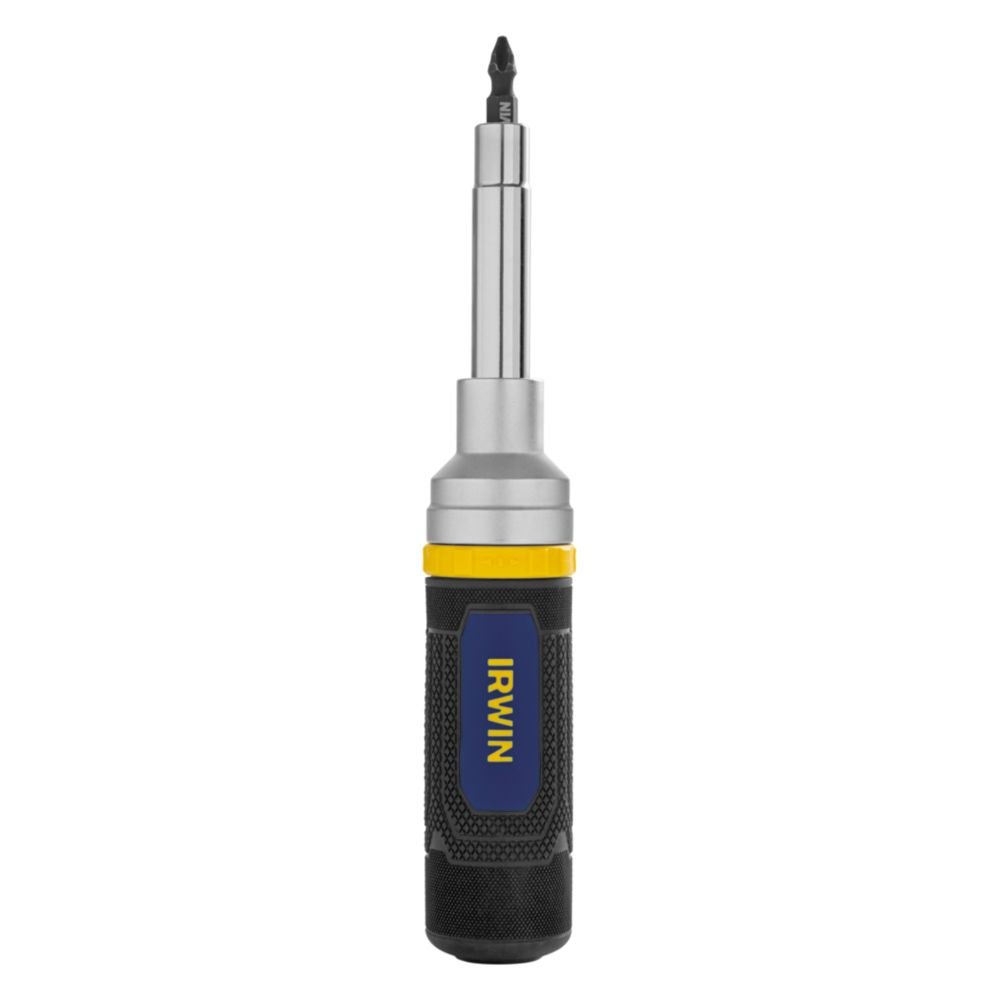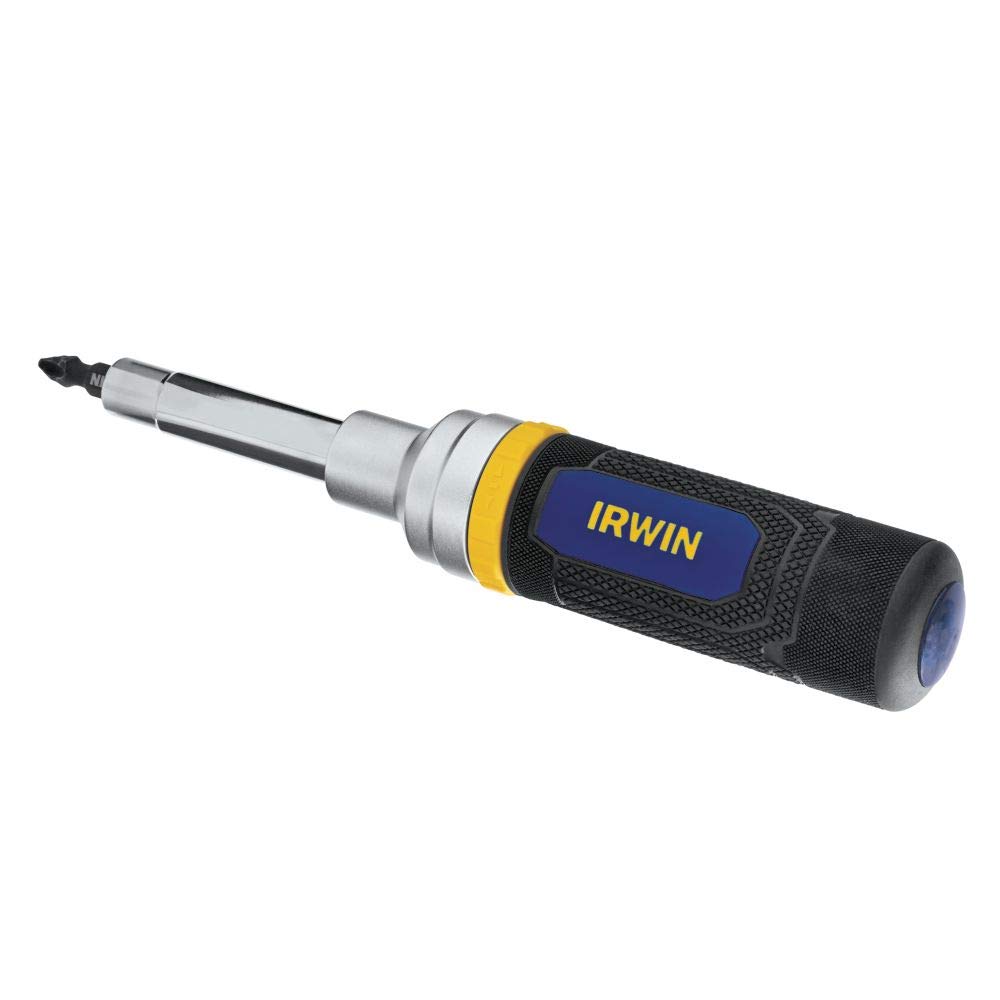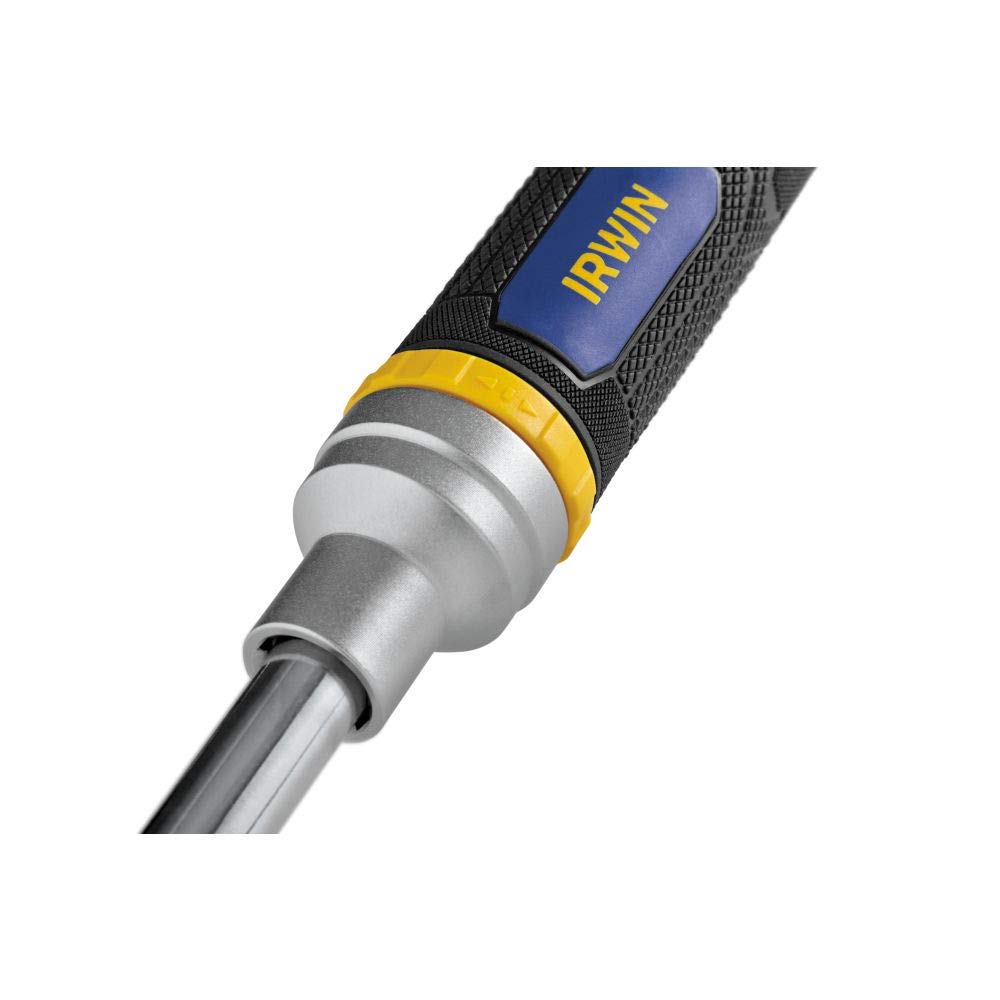
IRWIN 8IN1 MUL-BIT DR W/IPS DE RTCHING
Category: Industrial & Scientific
Users require a variety of tip types and sizes as they complete jobs. Multi-drivers are popular, but unique bits are impossible to replace. The IRWIN 8 In. 1 screwdriver has convenient and compact storage for 2 double-ended power bits. These bits are not only easy to replace, but also compatible with power tools.
Features: Compact blade storage provides quick and easy access to 2 double-ended impact power bits, 1 insert bit, and 3 nut driver sizes | Compatible with standard double-ended power bits, power bits, and insert bits, so it is easy to replace lost or misplaced bits | Includes: PH #1, PH #2, SQ #2, T25, SL 1/4 In., nut drivers: 1/4 In., 3/8 In., 5/16 In. | 3-Zone comfort grip provides more grip and more control | Always wear safety goggles and other appropriate safety items for protection